SNCF Class Z 20500

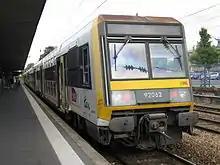
Class Z 92050 in original TER Nord-Pas-de-Calais livery at Arras station

At the start of the 1990s, the Nord-Pas-de-Calais region was looking to purchase double-deck electric multiple unit trainsets to add capacity on its busiest TER routes. In 1994, the region decided to join the Île-de-France's Z 20500 order, ordering six trainsets to be called the Class Z 92050. The fleet is delivered from the end of May to December 1996. The Z 92050 trains are technically identical to the Z 20500, but with a more comfortable 2+2 seating (instead of the 3+2 seating in Z 20500) and the addition of a bathroom in the motor car.